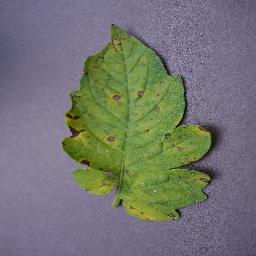
Label: Tomato___Septoria_leaf_spot